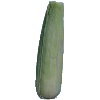
Label: corn_husk